William Darke

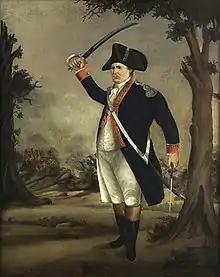
Portrait of William Darke

William Darke (1736 – November 26, 1801) was an American soldier who served with British forces before the Revolutionary War. He served with British regulars commanded by Major General Edward Braddock in his 1755 expedition to the French-controlled Ohio Valley, as part of the French and Indian War. The British forces were defeated and Braddock died.